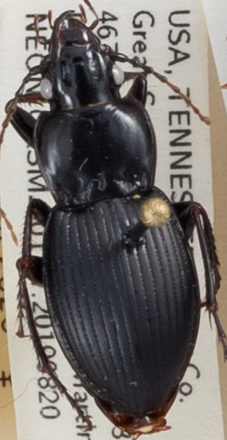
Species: Cyclotrachelus sigillatus
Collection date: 2019-08-20
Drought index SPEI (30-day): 0.356
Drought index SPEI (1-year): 2.09
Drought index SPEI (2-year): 2.09